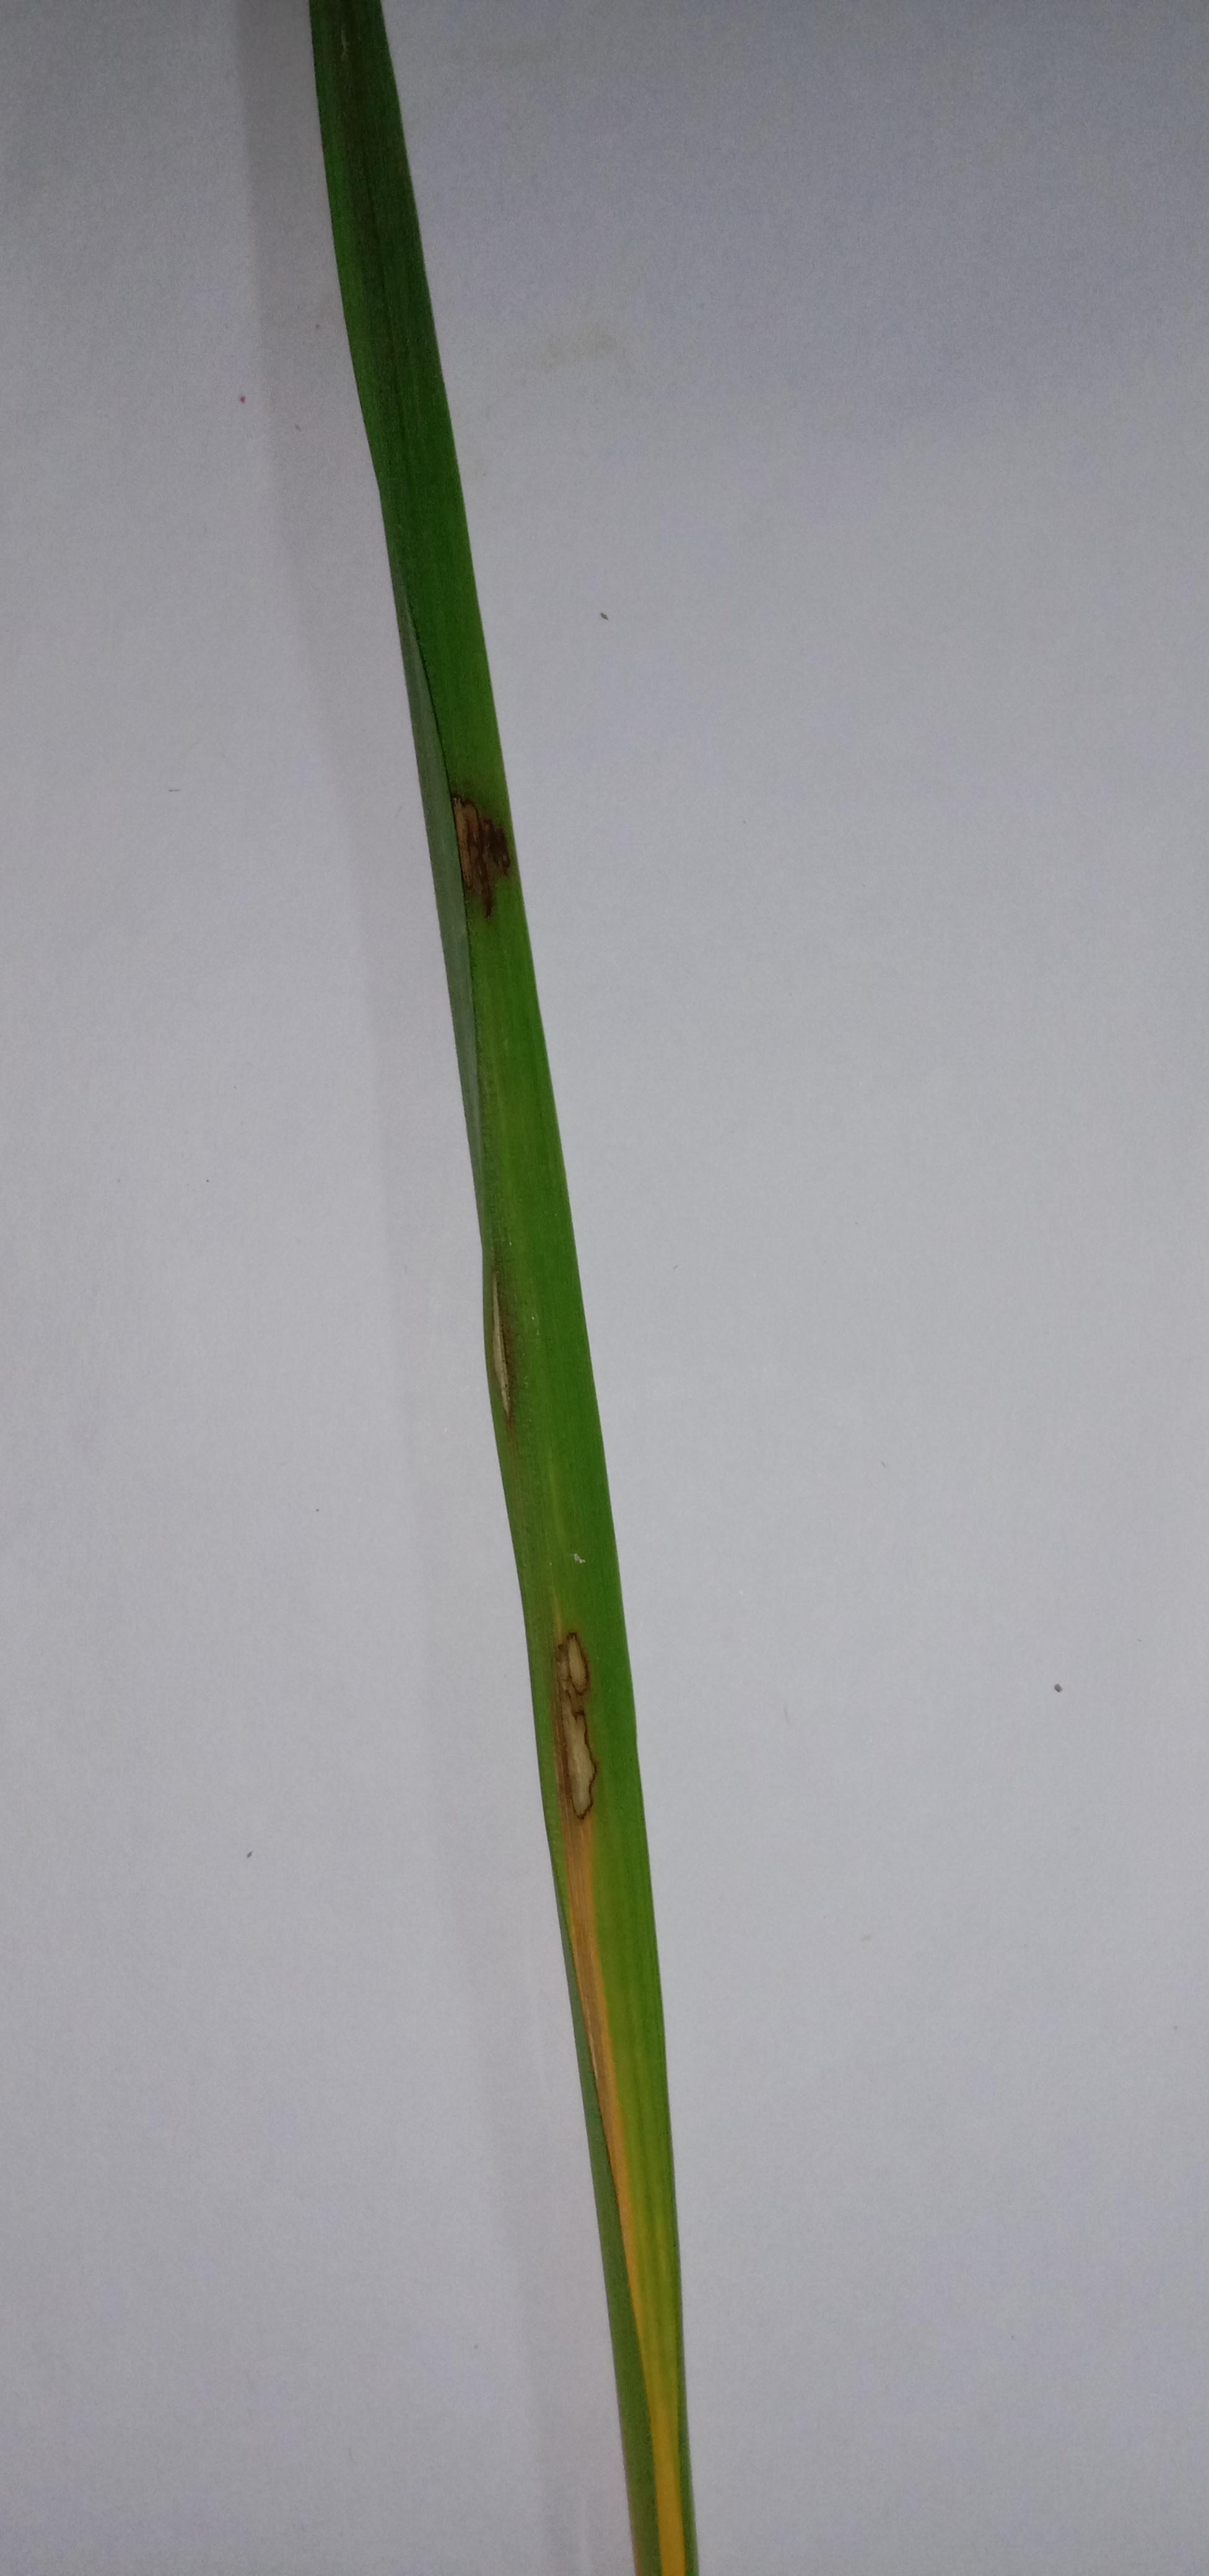
Label: Rice___Brown_Spot